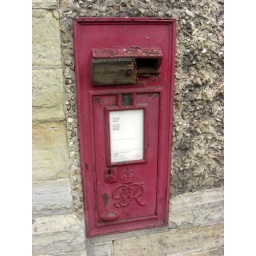
A rather crude wooden block occludes the aperture of this wall box in Trinty Square Axminster